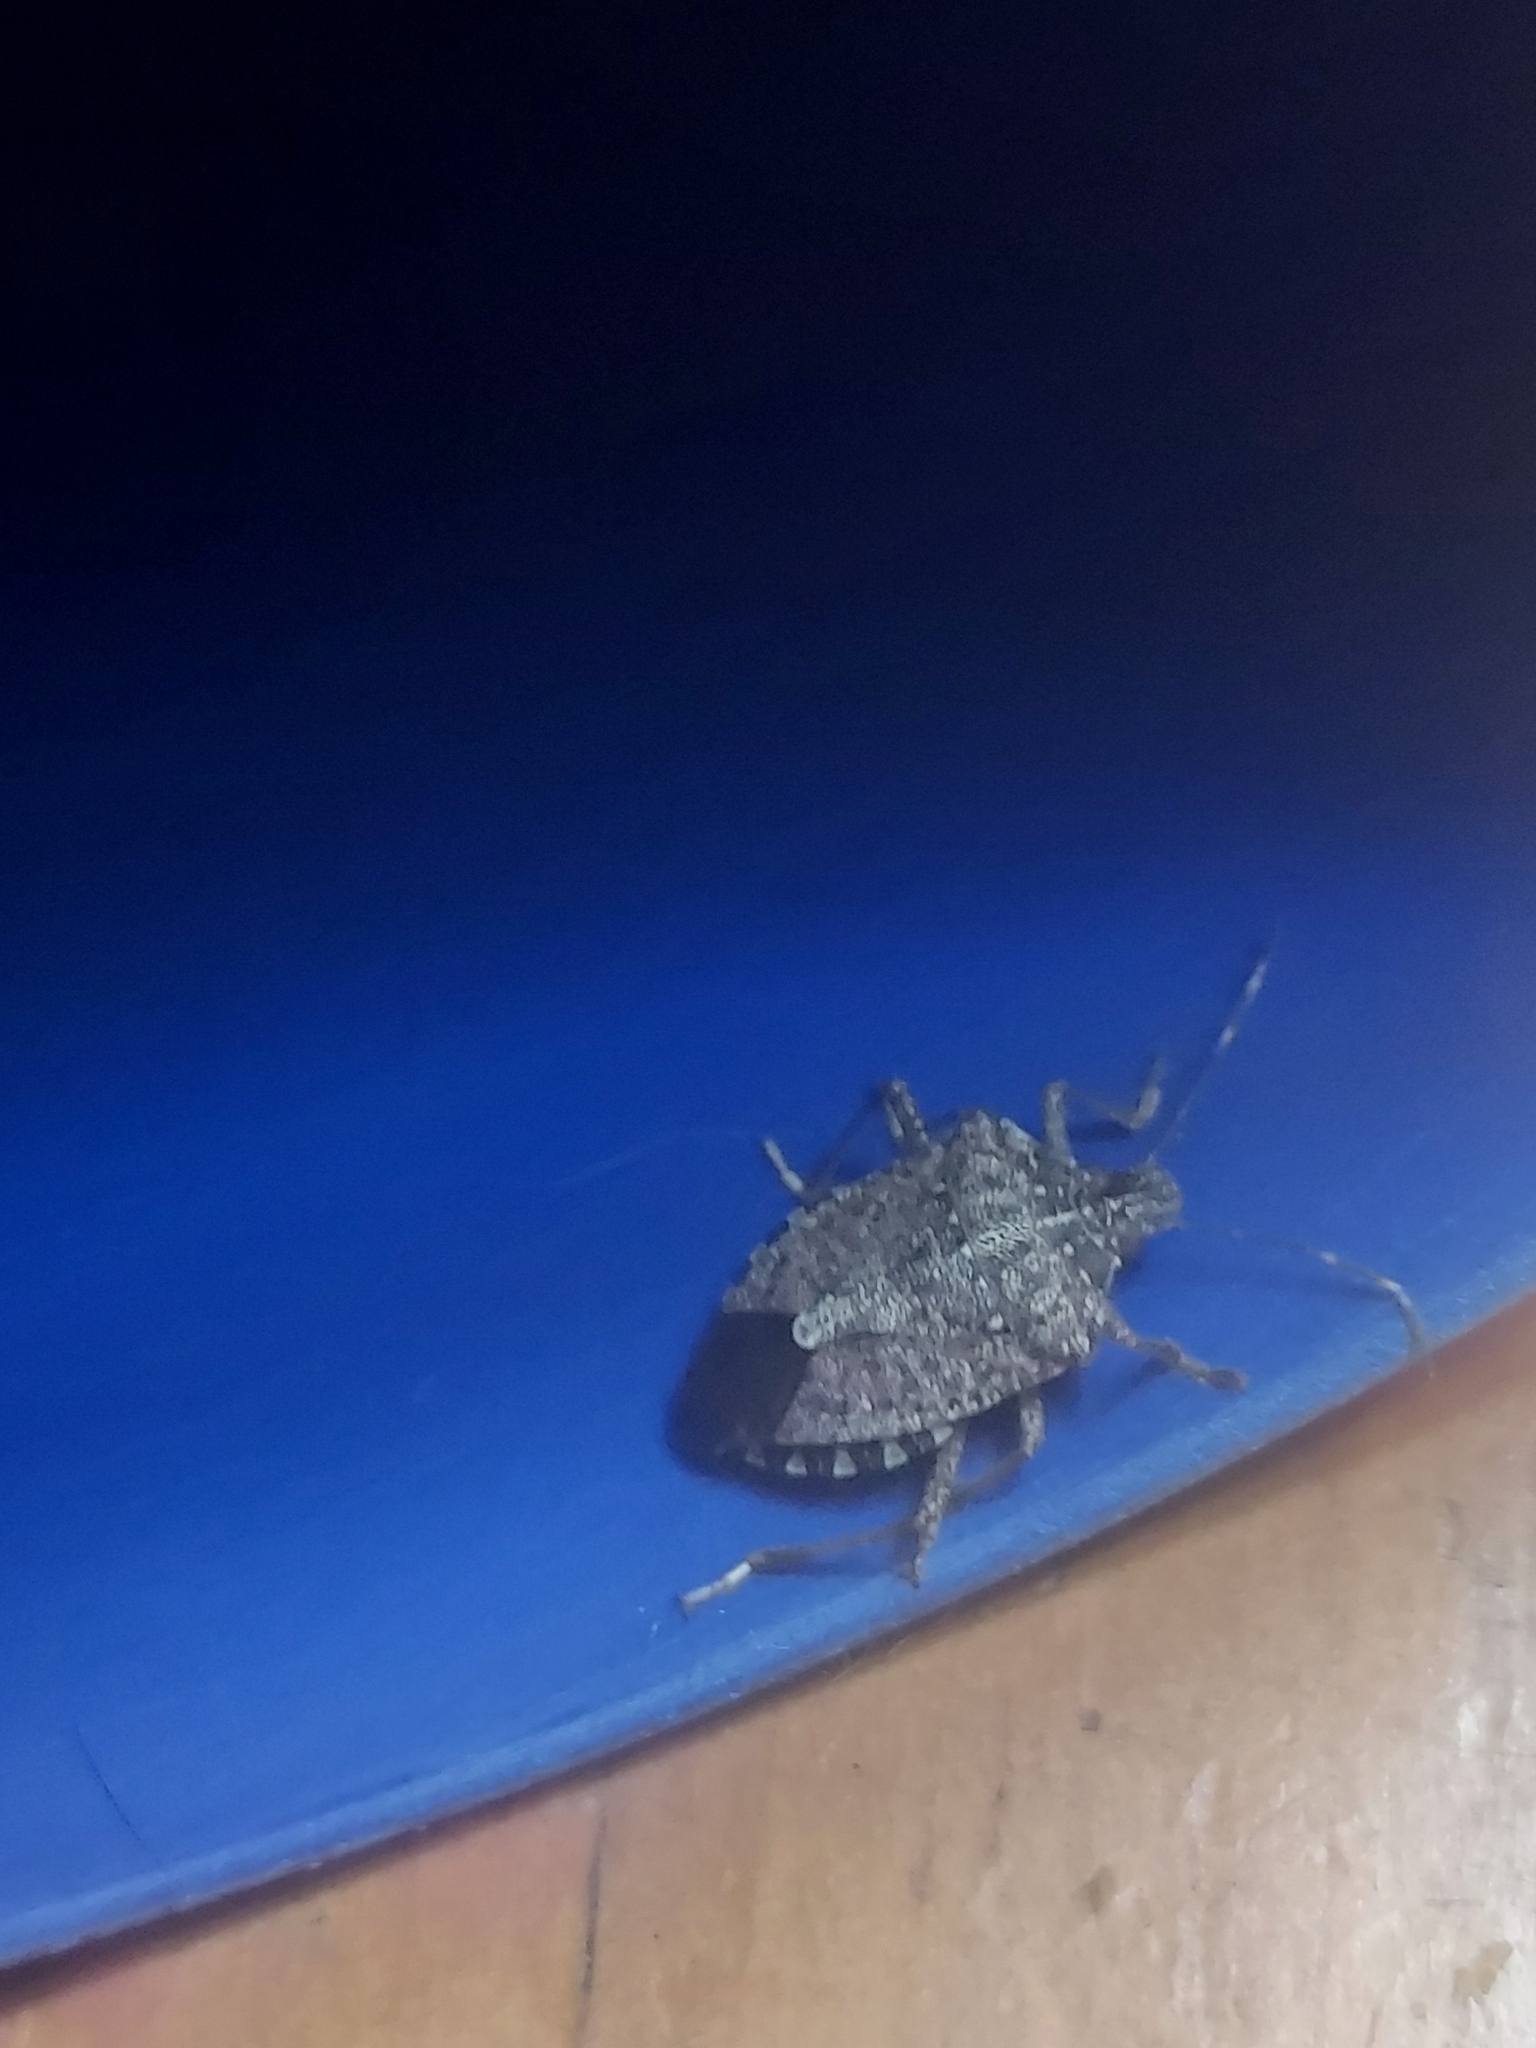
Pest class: stink_bug